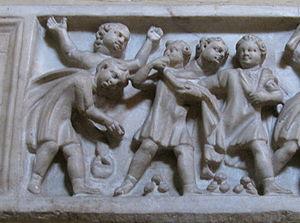
Enfants jouant aux jeux de noix. Détail d'un sarcophage d'enfant, vers 275-300 ap. J.-C.. Musée du Vatican, gallerie Pio Clementino
Le jeu de billes est un jeu très courant dans les écoles. La façon la plus classique d'y jouer consiste à lancer sa bille sur celle de l'adversaire afin de l'obtenir. La collection et la recherche de billes rares jouent un rôle important dans le jeu. Le jeu de billes est répertorié à l'Inventaire du patrimoine culturel immatériel en France depuis 2012.
Le jeu de noix se pratiquait dans la Rome antique, semblable au jeu de billes d'époque moderne. Suétone rapporte que Auguste aimait se délasser en jouant avec des enfants « aux osselets et aux noix ».
Une tunique est un vêtement ample en forme de T qui couvre le buste, les épaules et le dos. Elle s'enfile par la tête grâce à une large encolure parfois boutonnée ou élastique. Les manches sont courtes ou longues. Elle est souvent ouvragée avec des broderies, des rubans ou des motifs. Elle ne descend pas plus bas que les cuisses, parfois les genoux et se porte tombante sur les autres vêtements.